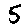
Label: 5